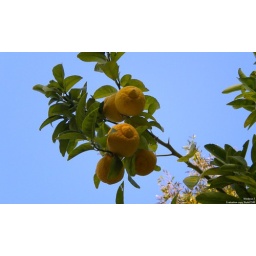
lemons- the yellow and green against the blue caught my eye